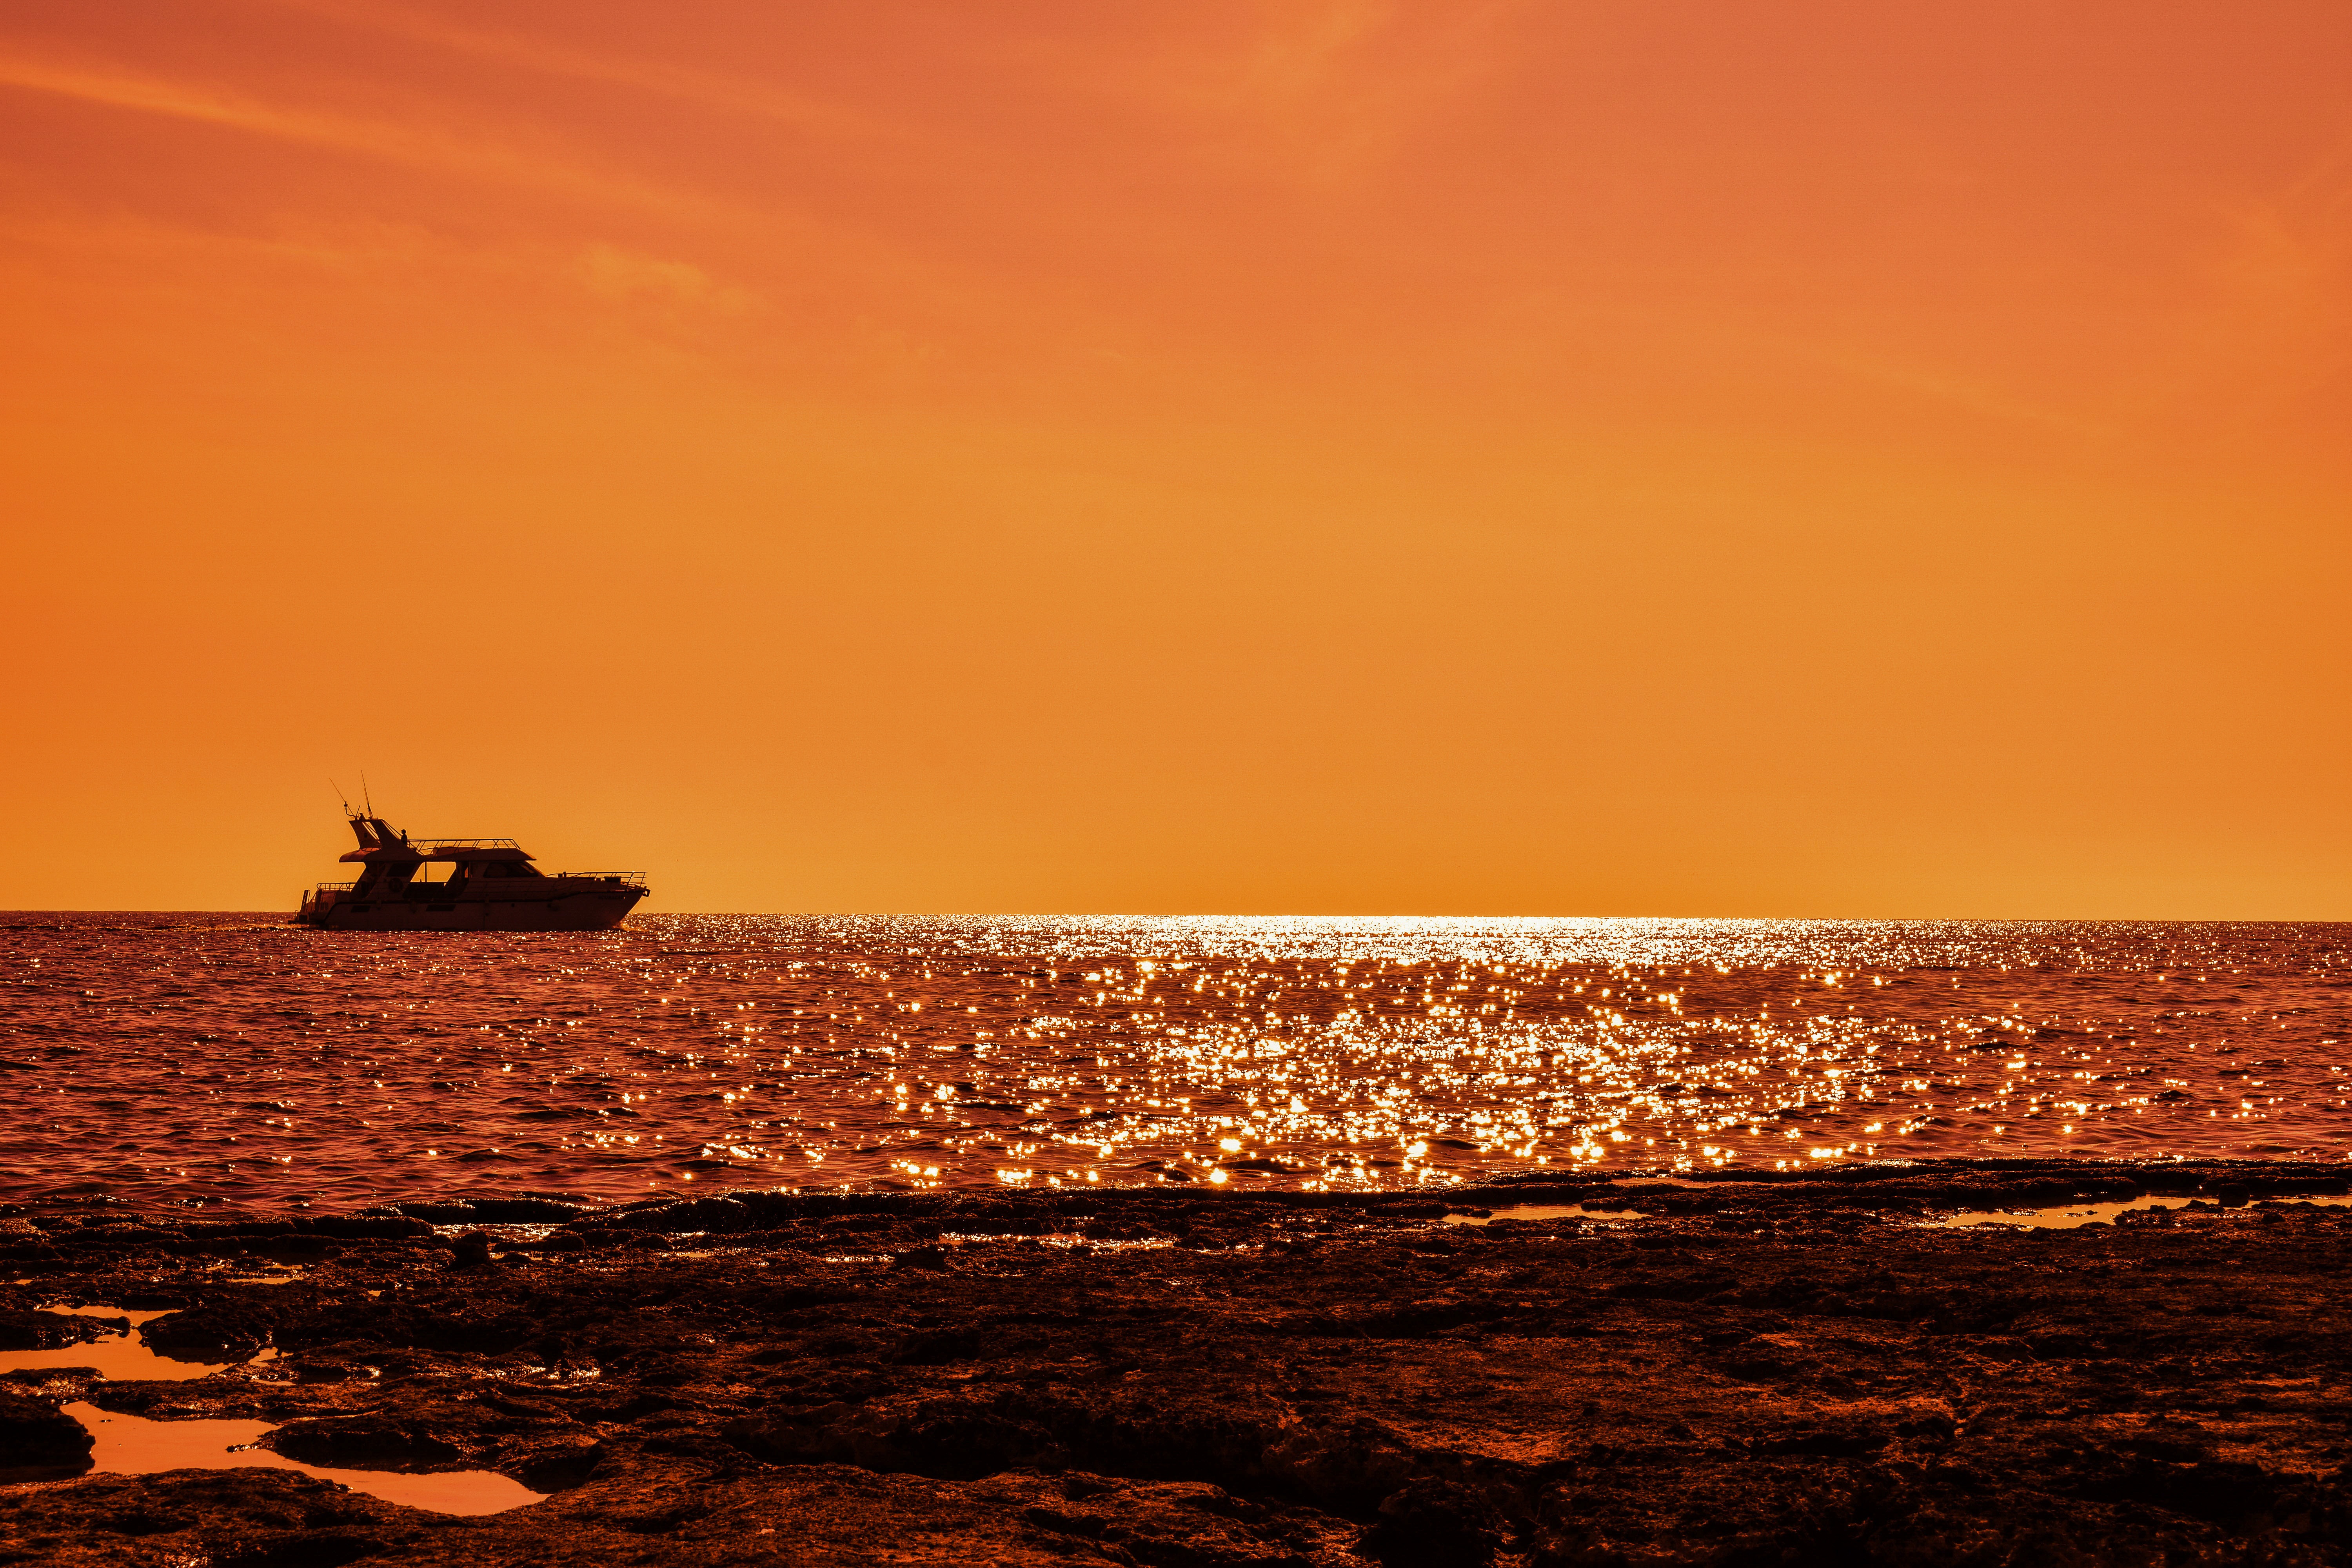
beach, sea, coast, nature, ocean, horizon, silhouette, cloud, sun, sunrise, sunset, boat, sunlight, morning, shore, wave, dawn, dusk, evening, orange, reflection, tower, shadows, afternoon, afterglow